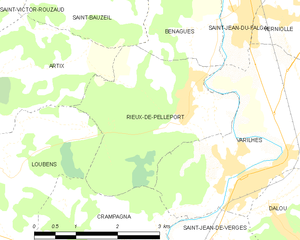
Carte des communes françaises: Rieux-de-Pelleport
Rieux-de-Pelleport est une commune française, située dans le département de l'Ariège en région Occitanie.